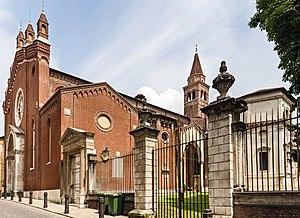
L'église Santa Corona à Vicence, est une église catholique romaine dans la province homonyme et la région Vénétie, en Italie.
Vicence est une ville du Nord de l'Italie, chef-lieu de la province du même nom en Vénétie.